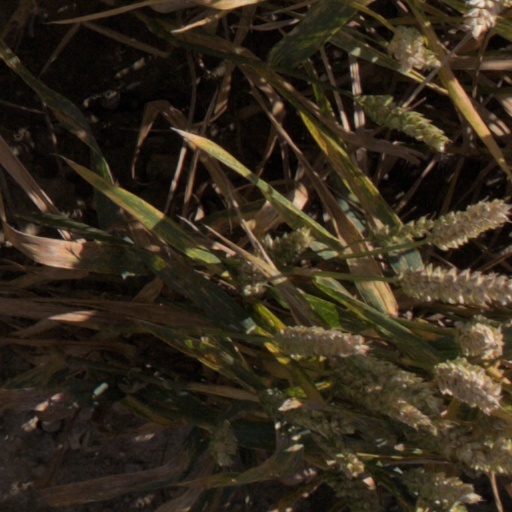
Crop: wheat